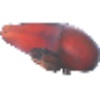
Label: red_banana